GrimSkunk

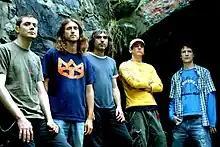
GrimSkunk in 2006

The band integrates many languages into its songs, such as French, English, Spanish, Greek and Persian. It has also integrated many styles of music, including punk rock, hardcore, reggae, progressive and psychedelic rock, ska, rap and world music.